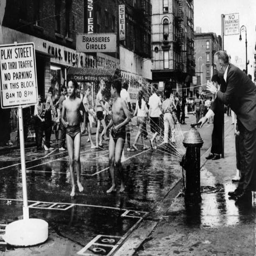
chief of person opens up a fire hydrant , spraying water over children playing a designated closed to traffic , during the hot summer .